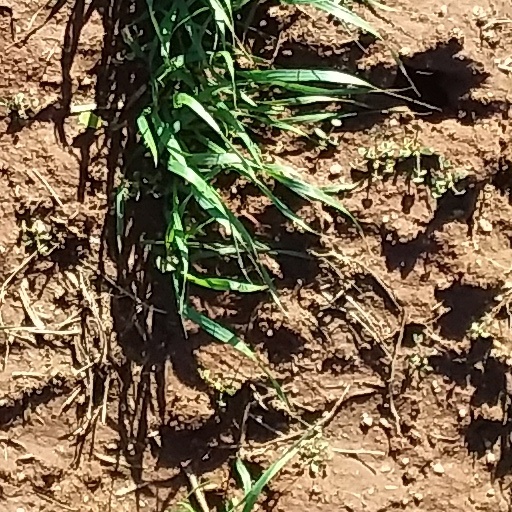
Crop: wheat